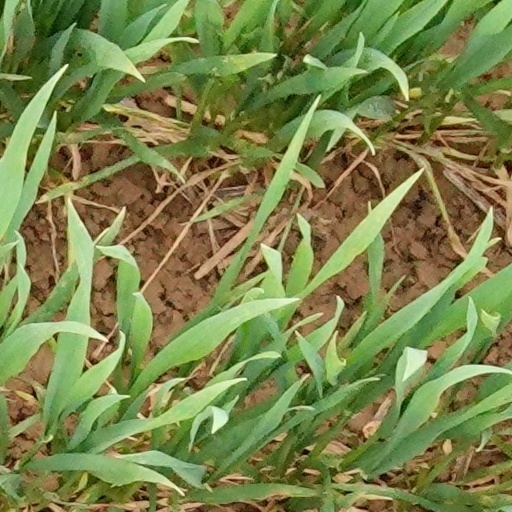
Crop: wheat